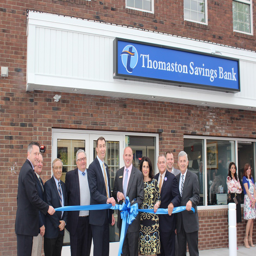
members cut a blue ribbon to open the new branch .